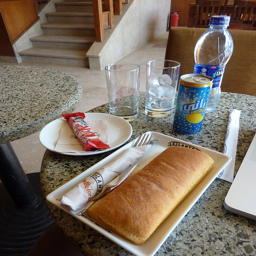
A sandwich sitting on top of a white plate on top of a table.
a sub sandwich in a tray with silverware an energy bar and a drink
A table set with bread, water, and a dessert.
A piece of bread, a candy bar, and two drinks are on a table.
A sandwich and a bottle on a table.